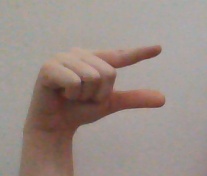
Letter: dal